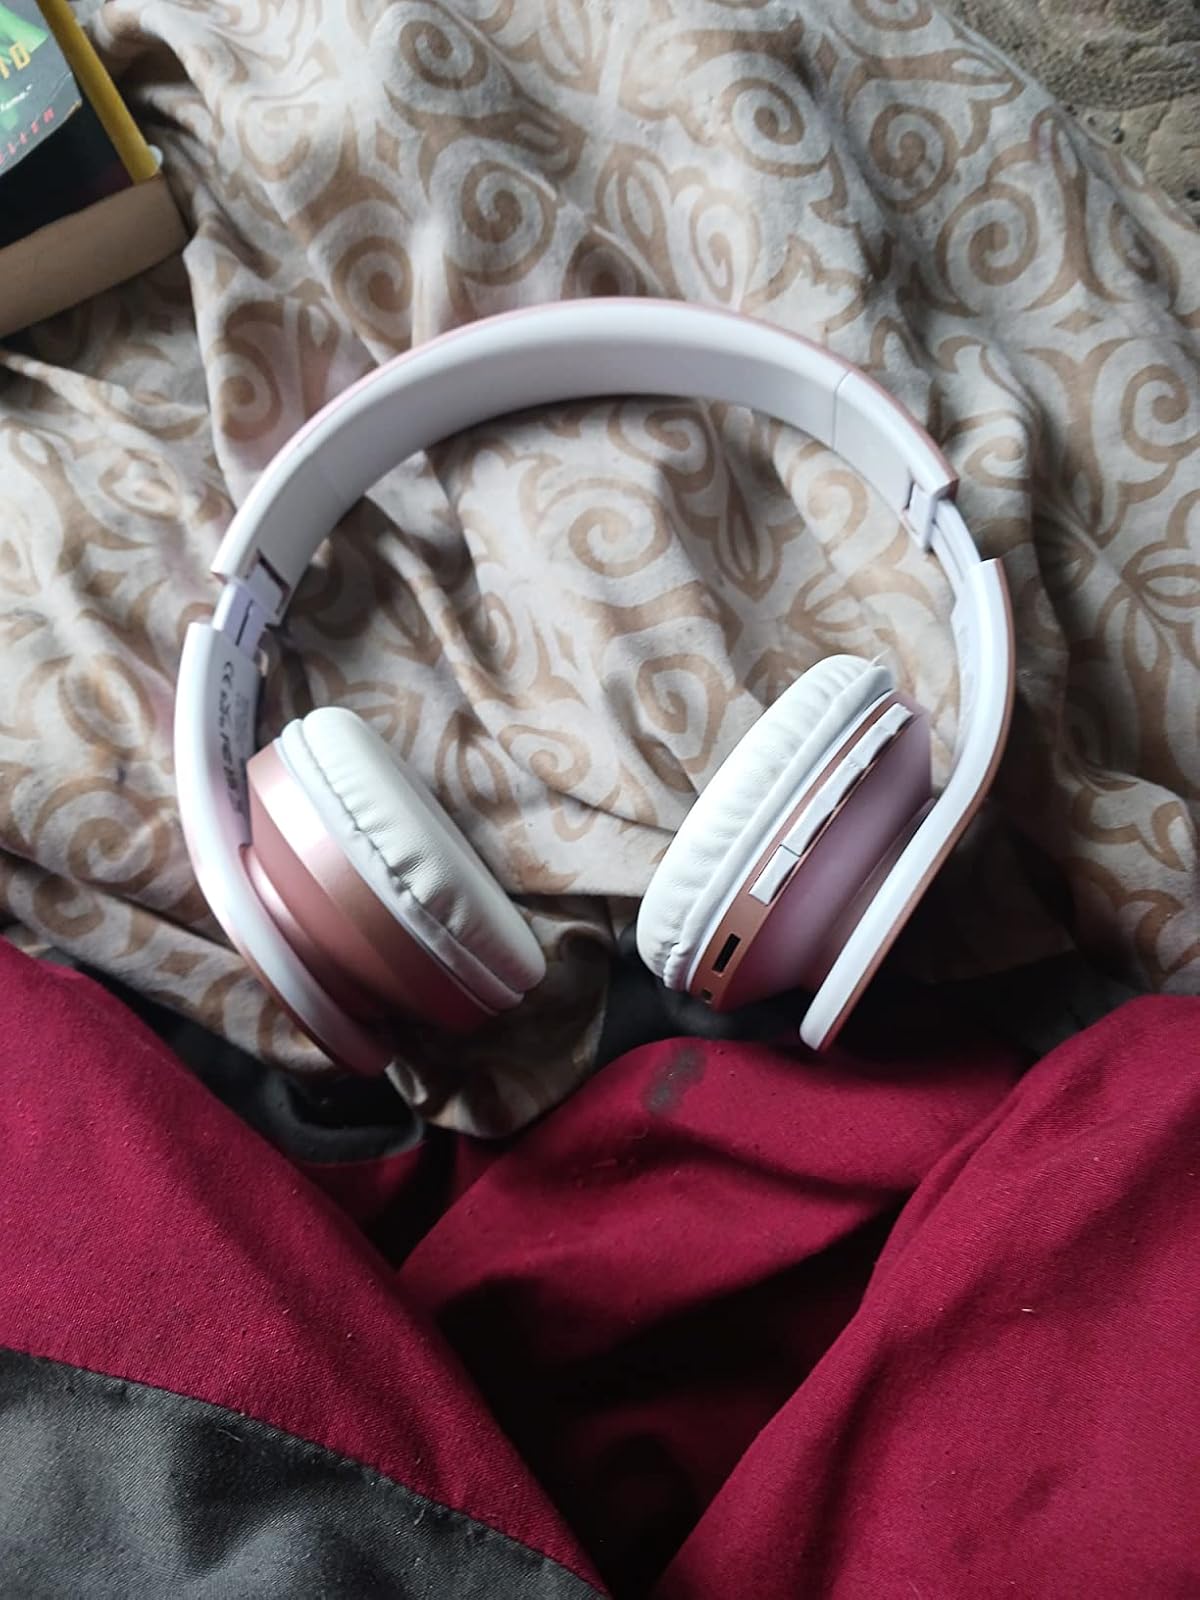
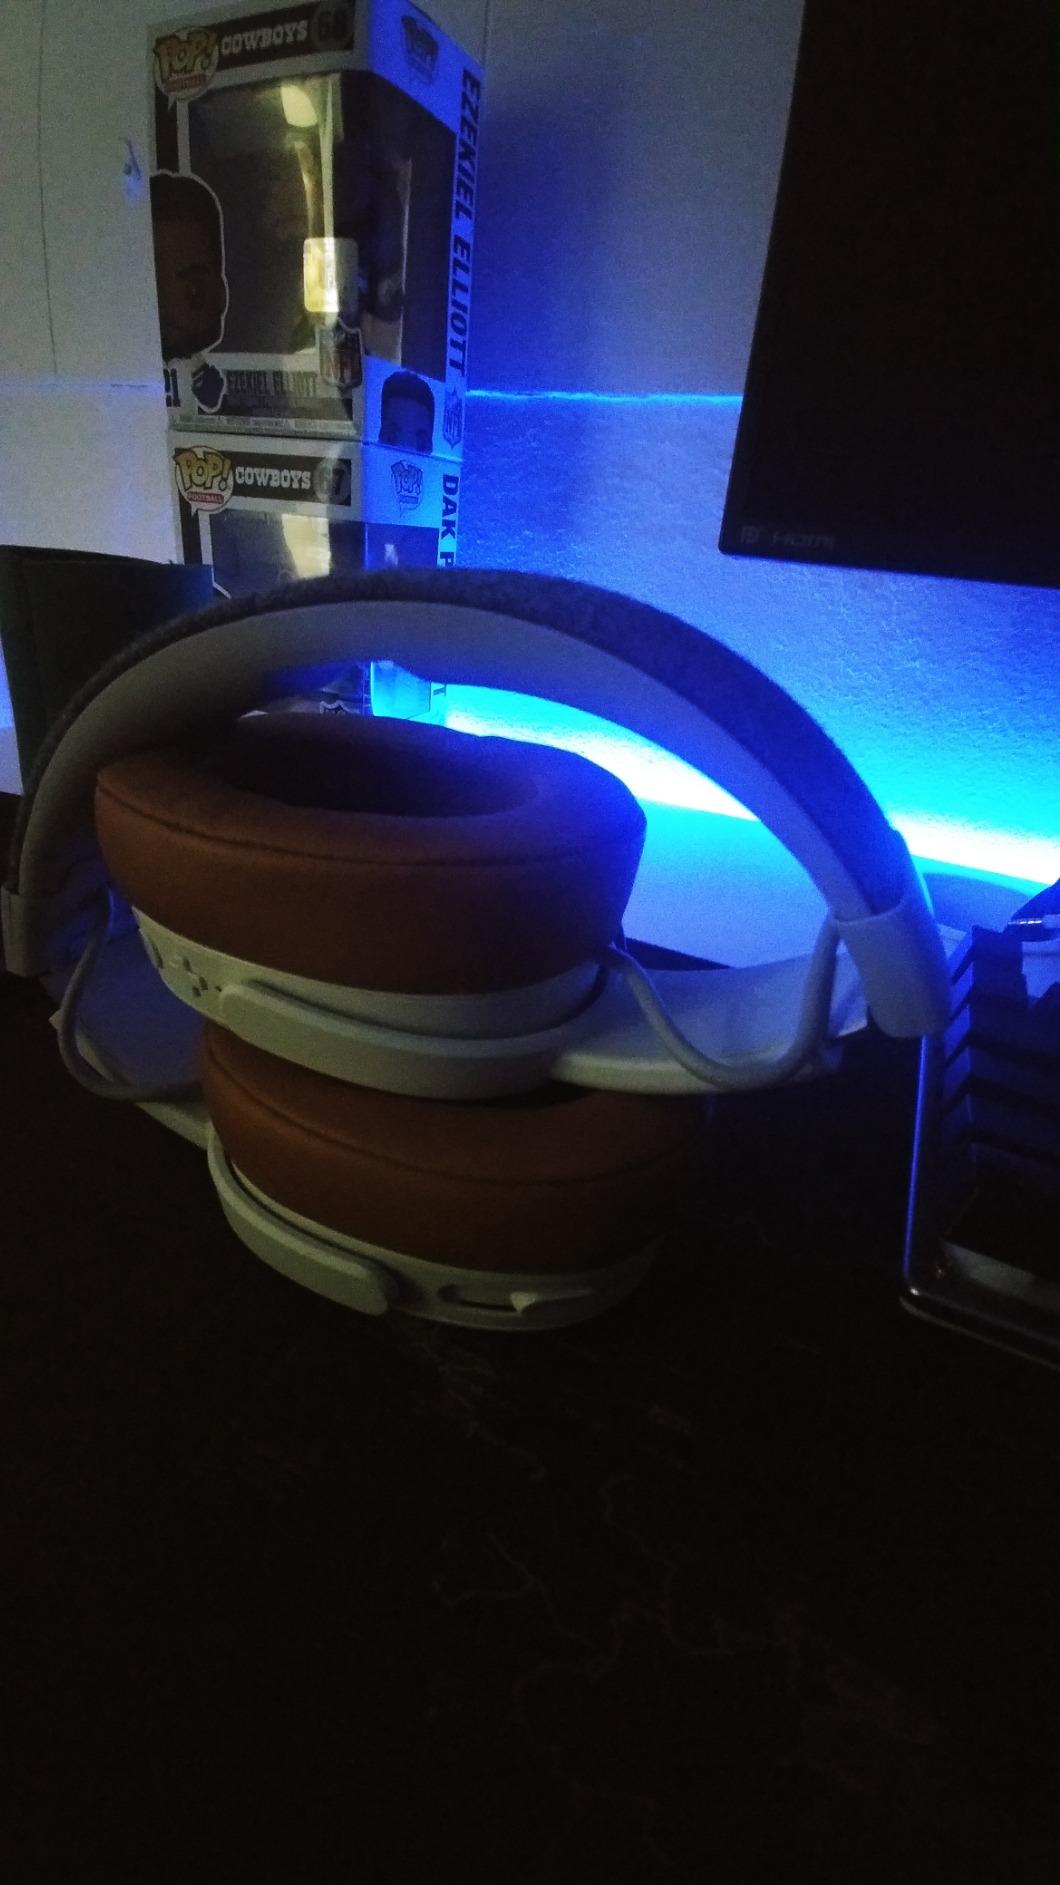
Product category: headphones
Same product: no